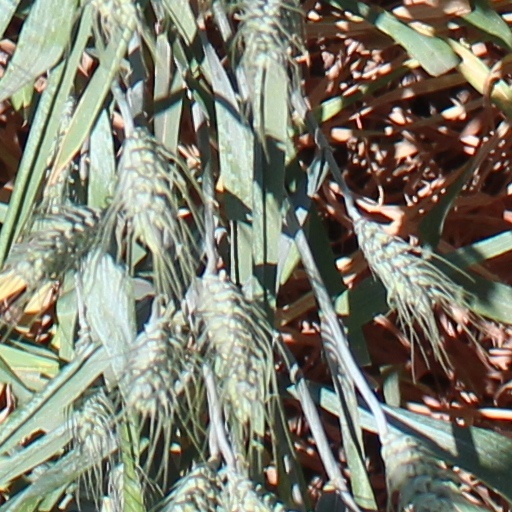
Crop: wheat